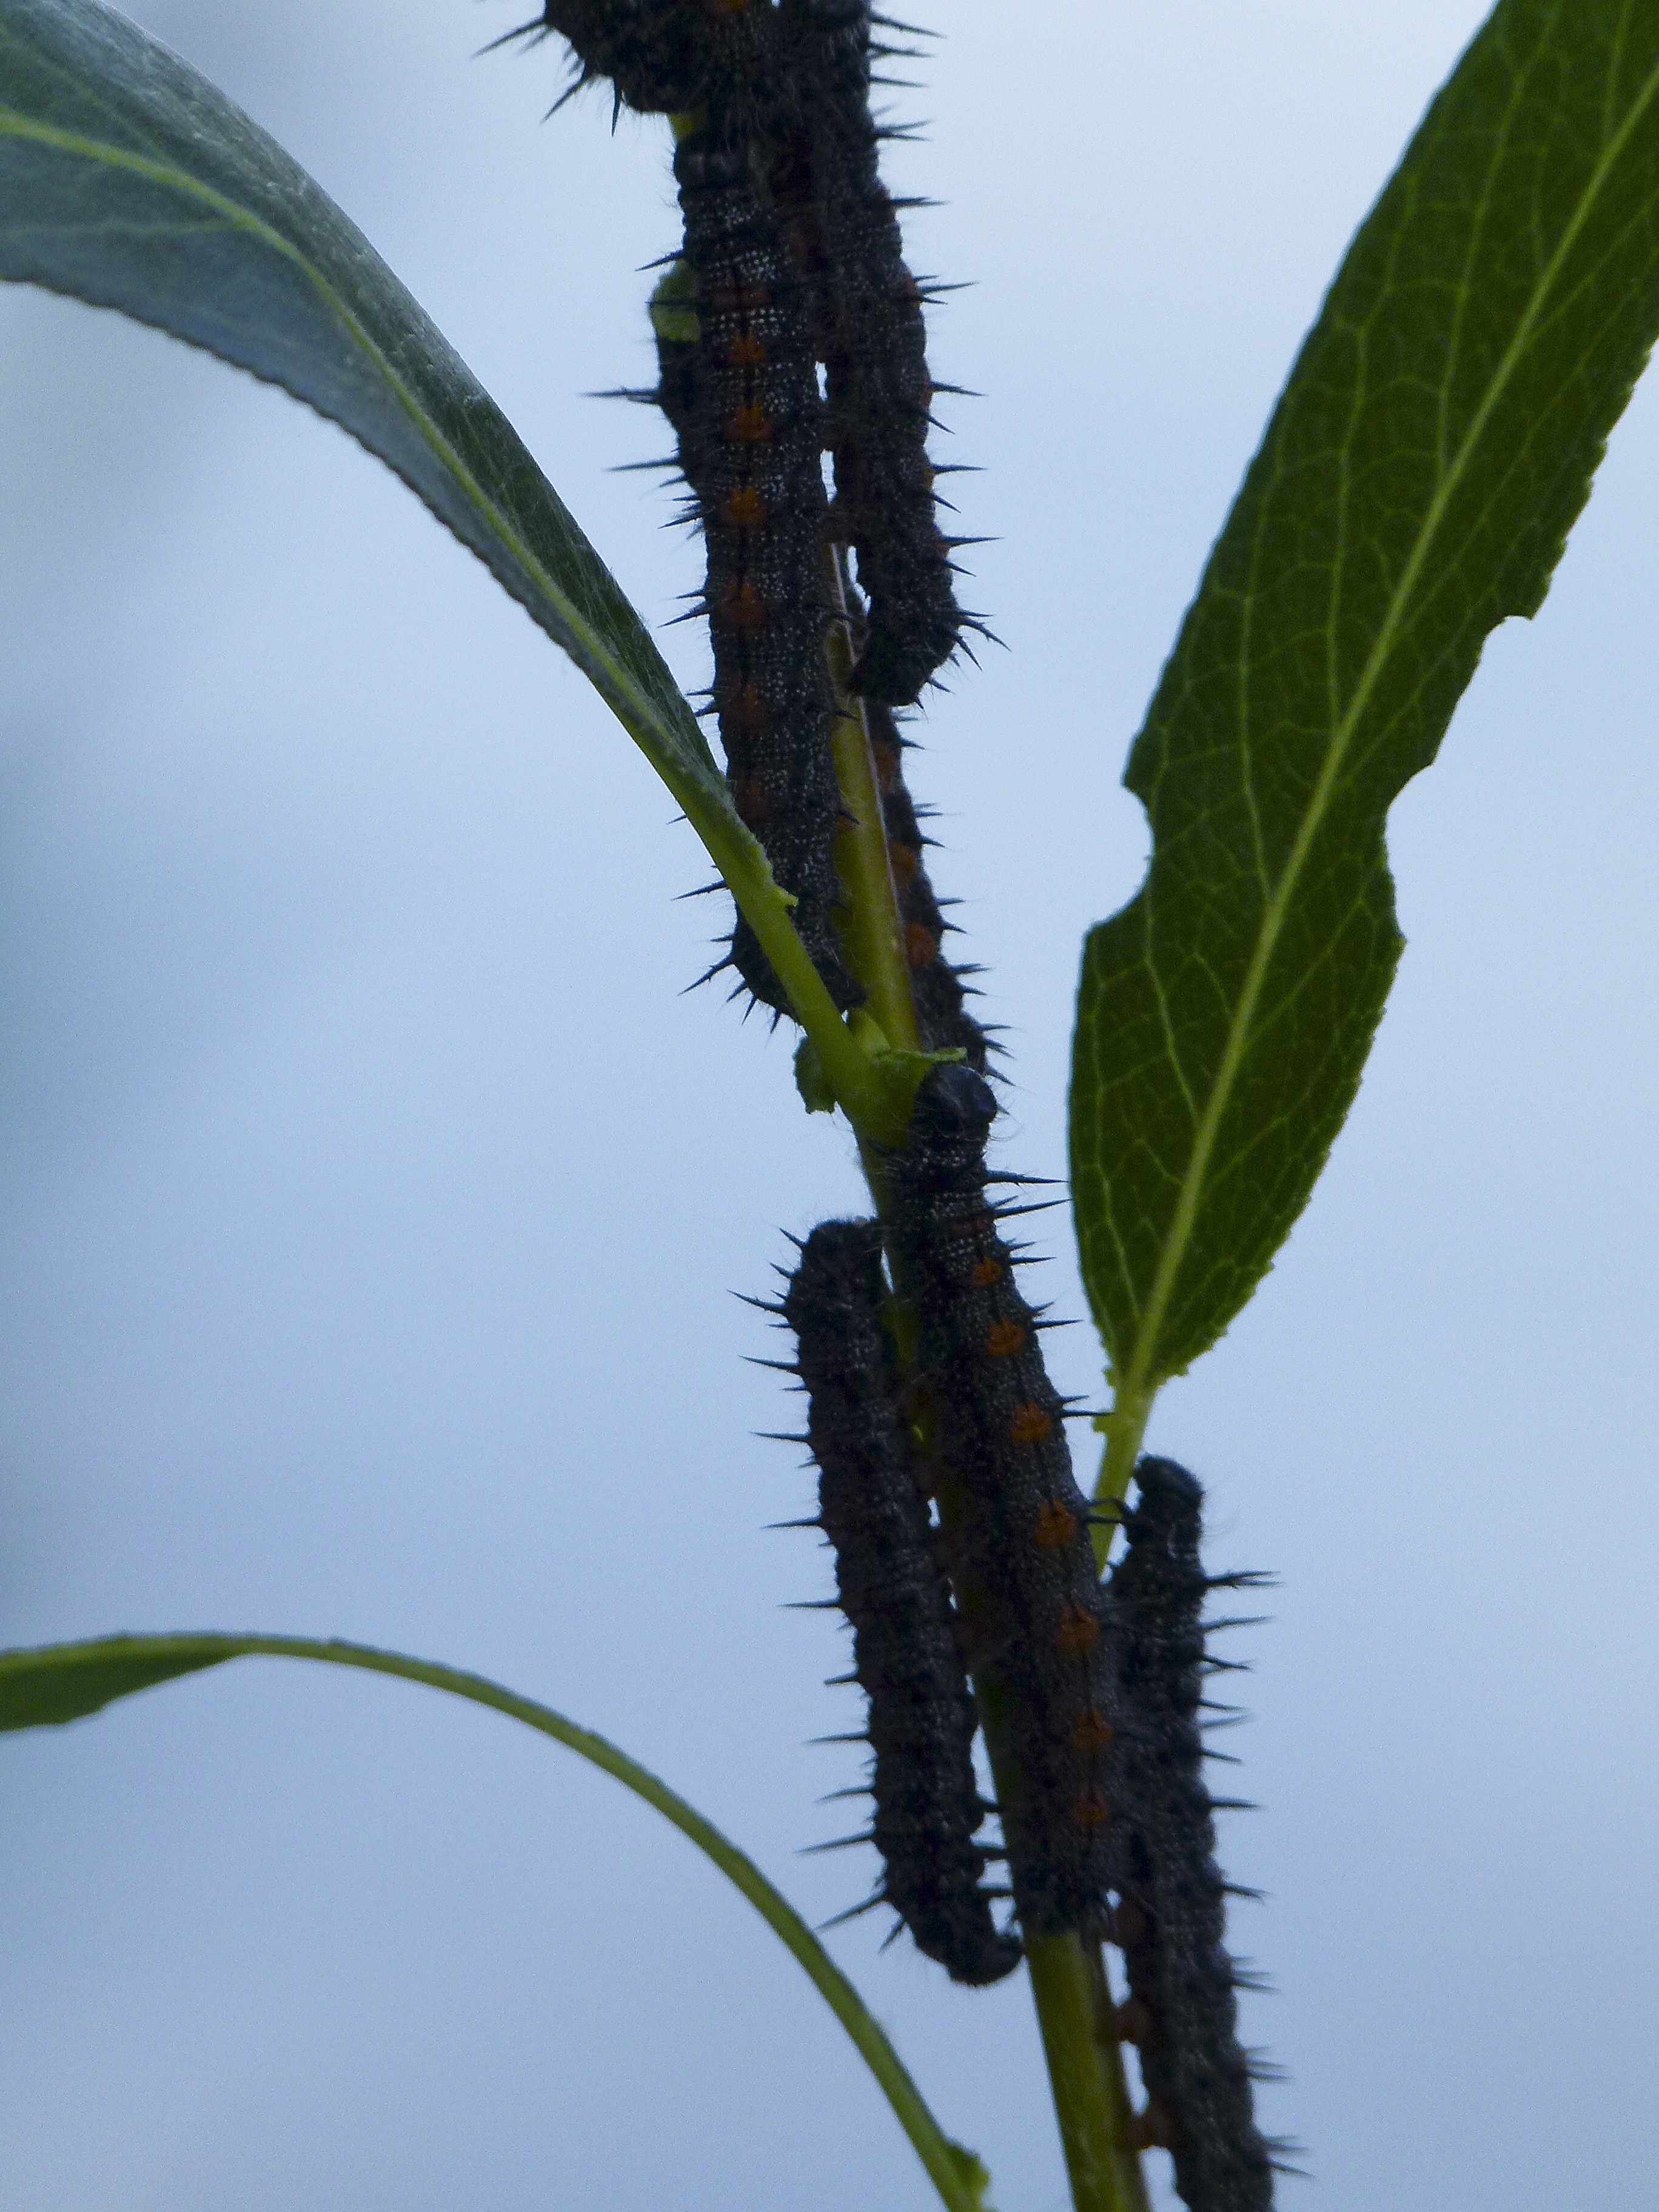
tree, nature, grass, branch, growth, plant, leaf, flower, animal, wildlife, green, produce, insect, biology, bug, botany, flora, fauna, twig, caterpillar, close up, crawling, crawl, leaves, shrub, insects, creature, caterpillars, bugs, larva, macro photography, metamorphosis, flowering plant, butterly, grass family, plant stem, woody plant, land plant, thorns spines and prickles, arecales, metamorphose